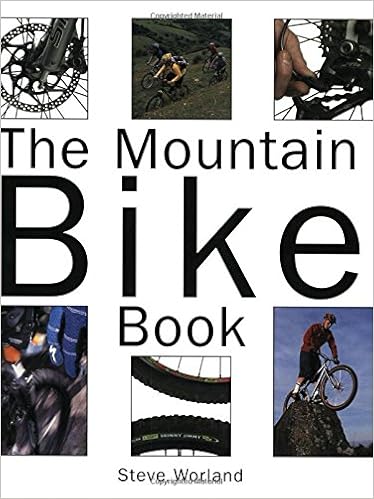
The Mountain Bike Book
Category: Books
About the Author Steve Worland has been a specialist mountain bike journalist for over a decade and has tested over 1,000 bikes for leading monthly publications.  He is Editor of  What Mountain Bike? and Technical Editor of Mountain Biking UK, Britain's best-selling bike magazine.
Features: An all-encompassing look at mountain biking. Contents covers history, racing, different types of bikes, fitness, riding, components, and maintenance. This is a one-stop overview of just about everything related to this hugely popular sport.